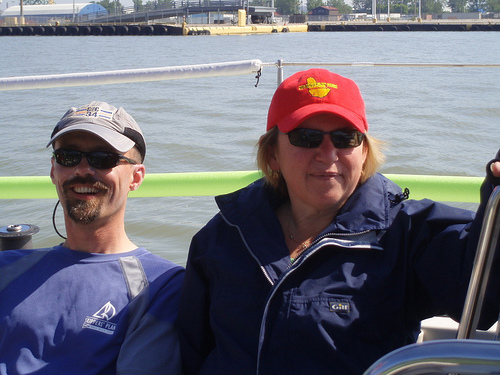
A man and a woman sitting on a boat together.

A man and woman in sunglasses and hats are on a boat

A man and woman in baseball cats on a boat.

A couple is sitting on a boat in the water.